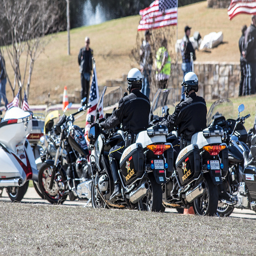
A couple of cops riding on the back of motorcycles.
A bunch of police officers on motorcycles waiting for something.
Motorcyclist parked near other motor cycles surrounded by other motorcyclist.
Two police men are on motorcycles with some American flags.
motor bikes moving around with policemen on them